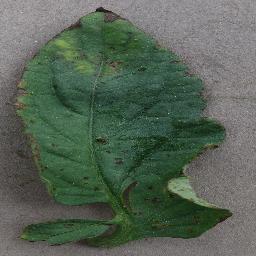
Label: Tomato___Bacterial_spot